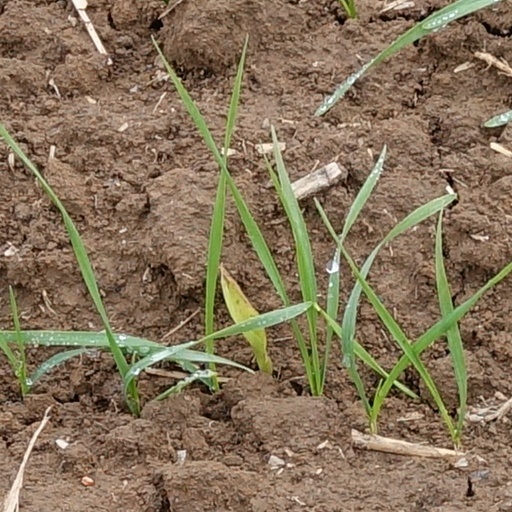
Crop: wheat